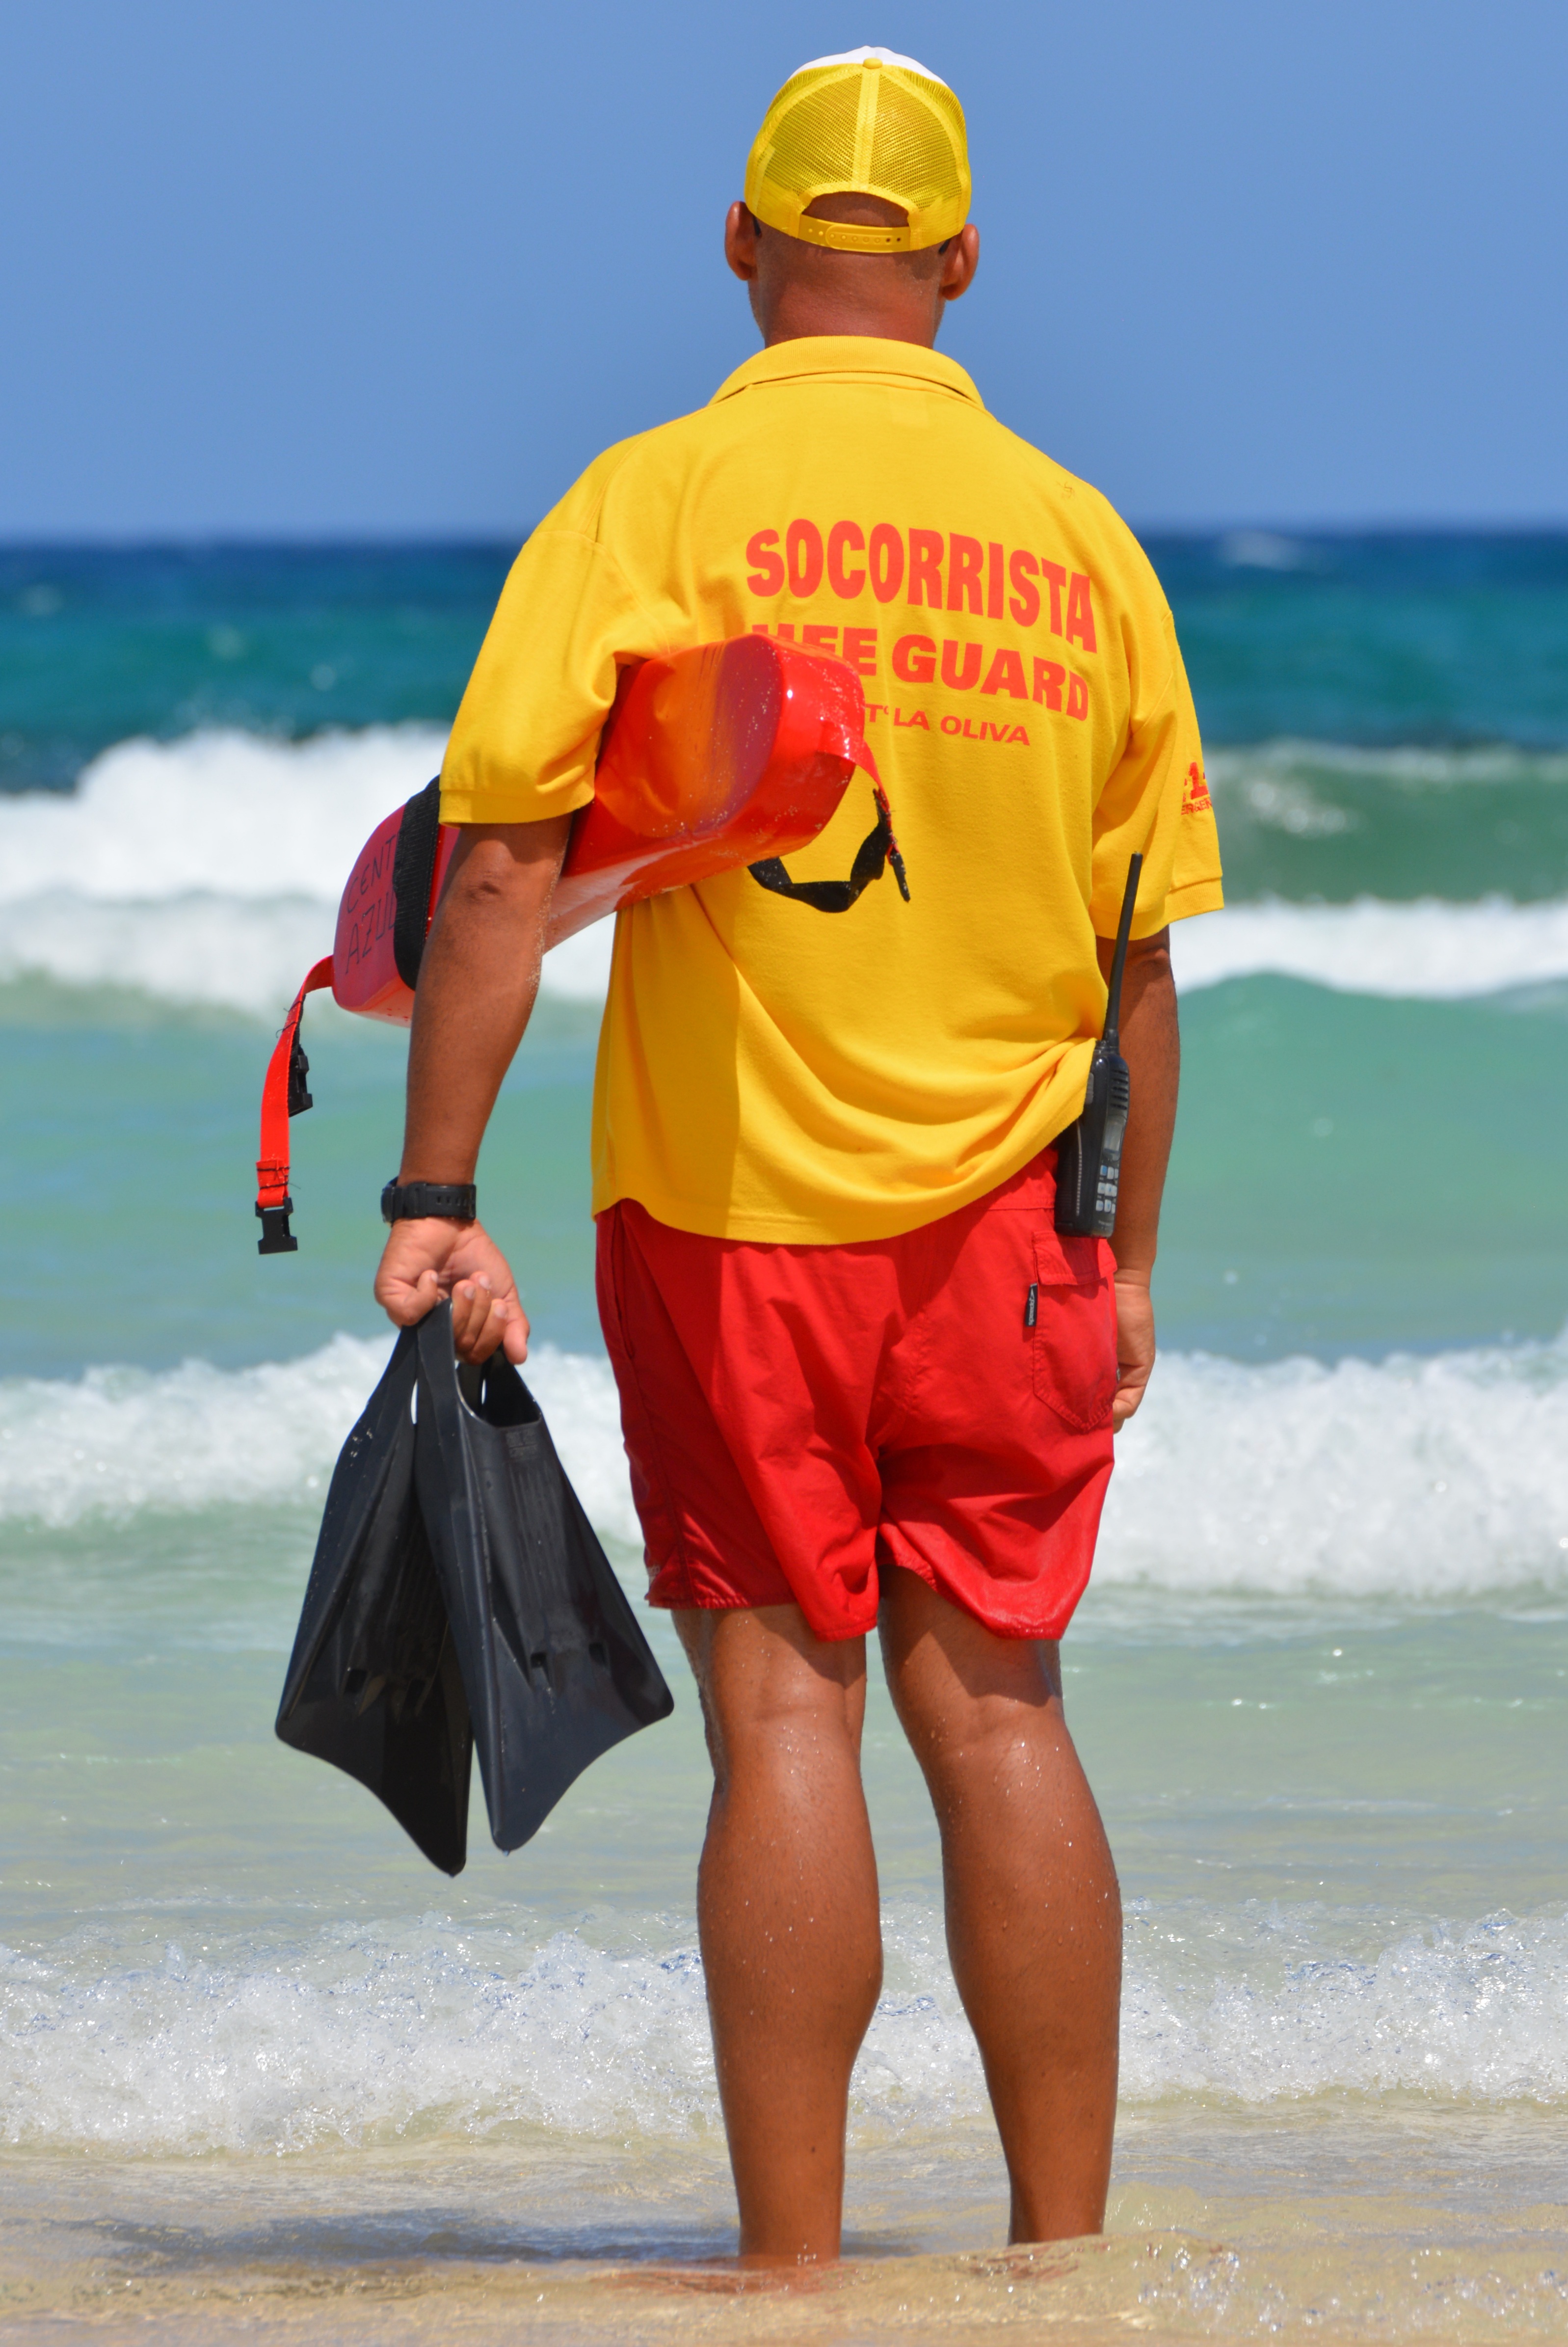
beach, sea, coast, sand, ocean, people, vacation, uniform, job, rescuer